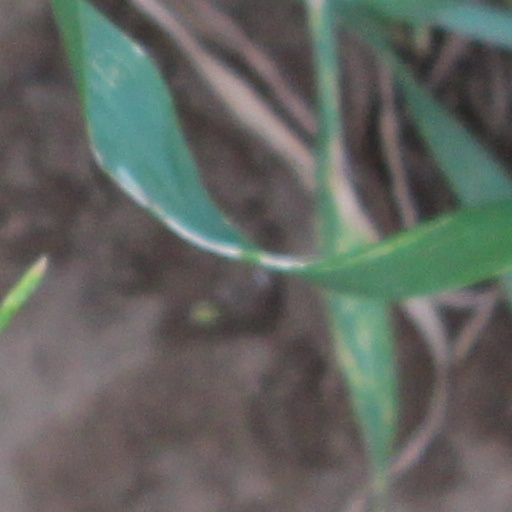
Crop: wheat